Urban parks in Canada

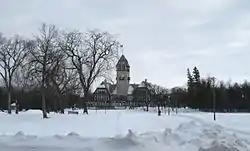
Assiniboine Park in Winnipeg, with the Assiniboine Park Pavilion in the background

In 2022, Ottawa had of urban parkland, with approximately managed by the municipal government, which accounts for about 2 per cent of the city's total area. The remaining parkland is maintained by a conservation authority, the provincial government, or the federal government through institutions like the National Capital Commission. About 34 per cent of the total parkland is made up of natural areas, with 66 per cent of Ottawa's parkland being actively managed. There is approximately of municipal parkland for every 1,000 people living in Ottawa. In 2021, the city park capital expenditure was over $9.4 million.